The Legend of Zelda: A Link Between Worlds

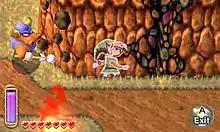
Link's ability to merge onto walls allows the player to enter Lorule and reach previously inaccessible areas.

"The Legend of Zelda: A Link Between Worlds" is an action-adventure game presented in stereoscopic 3D polygonal graphics, with gameplay predominantly experienced from a top-down perspective. Players control a young boy named Link, who embarks on an adventure to rescue the Seven Sages and defeat Yuga, the primary antagonist. The game is set in two kingdoms—Hyrule and Lorule—both of which bear a nonlinear structure and similar layout, but contrast in style and tone. "A Link Between Worlds" is a successor to the 1991 Super Nintendo Entertainment System game "", and is similar in many aspects. The worlds of Hyrule and Lorule in "A Link Between Worlds" are analogous to "A Link to the Past"s depiction of Hyrule and the Dark World. A number of items, enemies, and audio tracks featured in "A Link to the Past" return in "A Link Between Worlds".